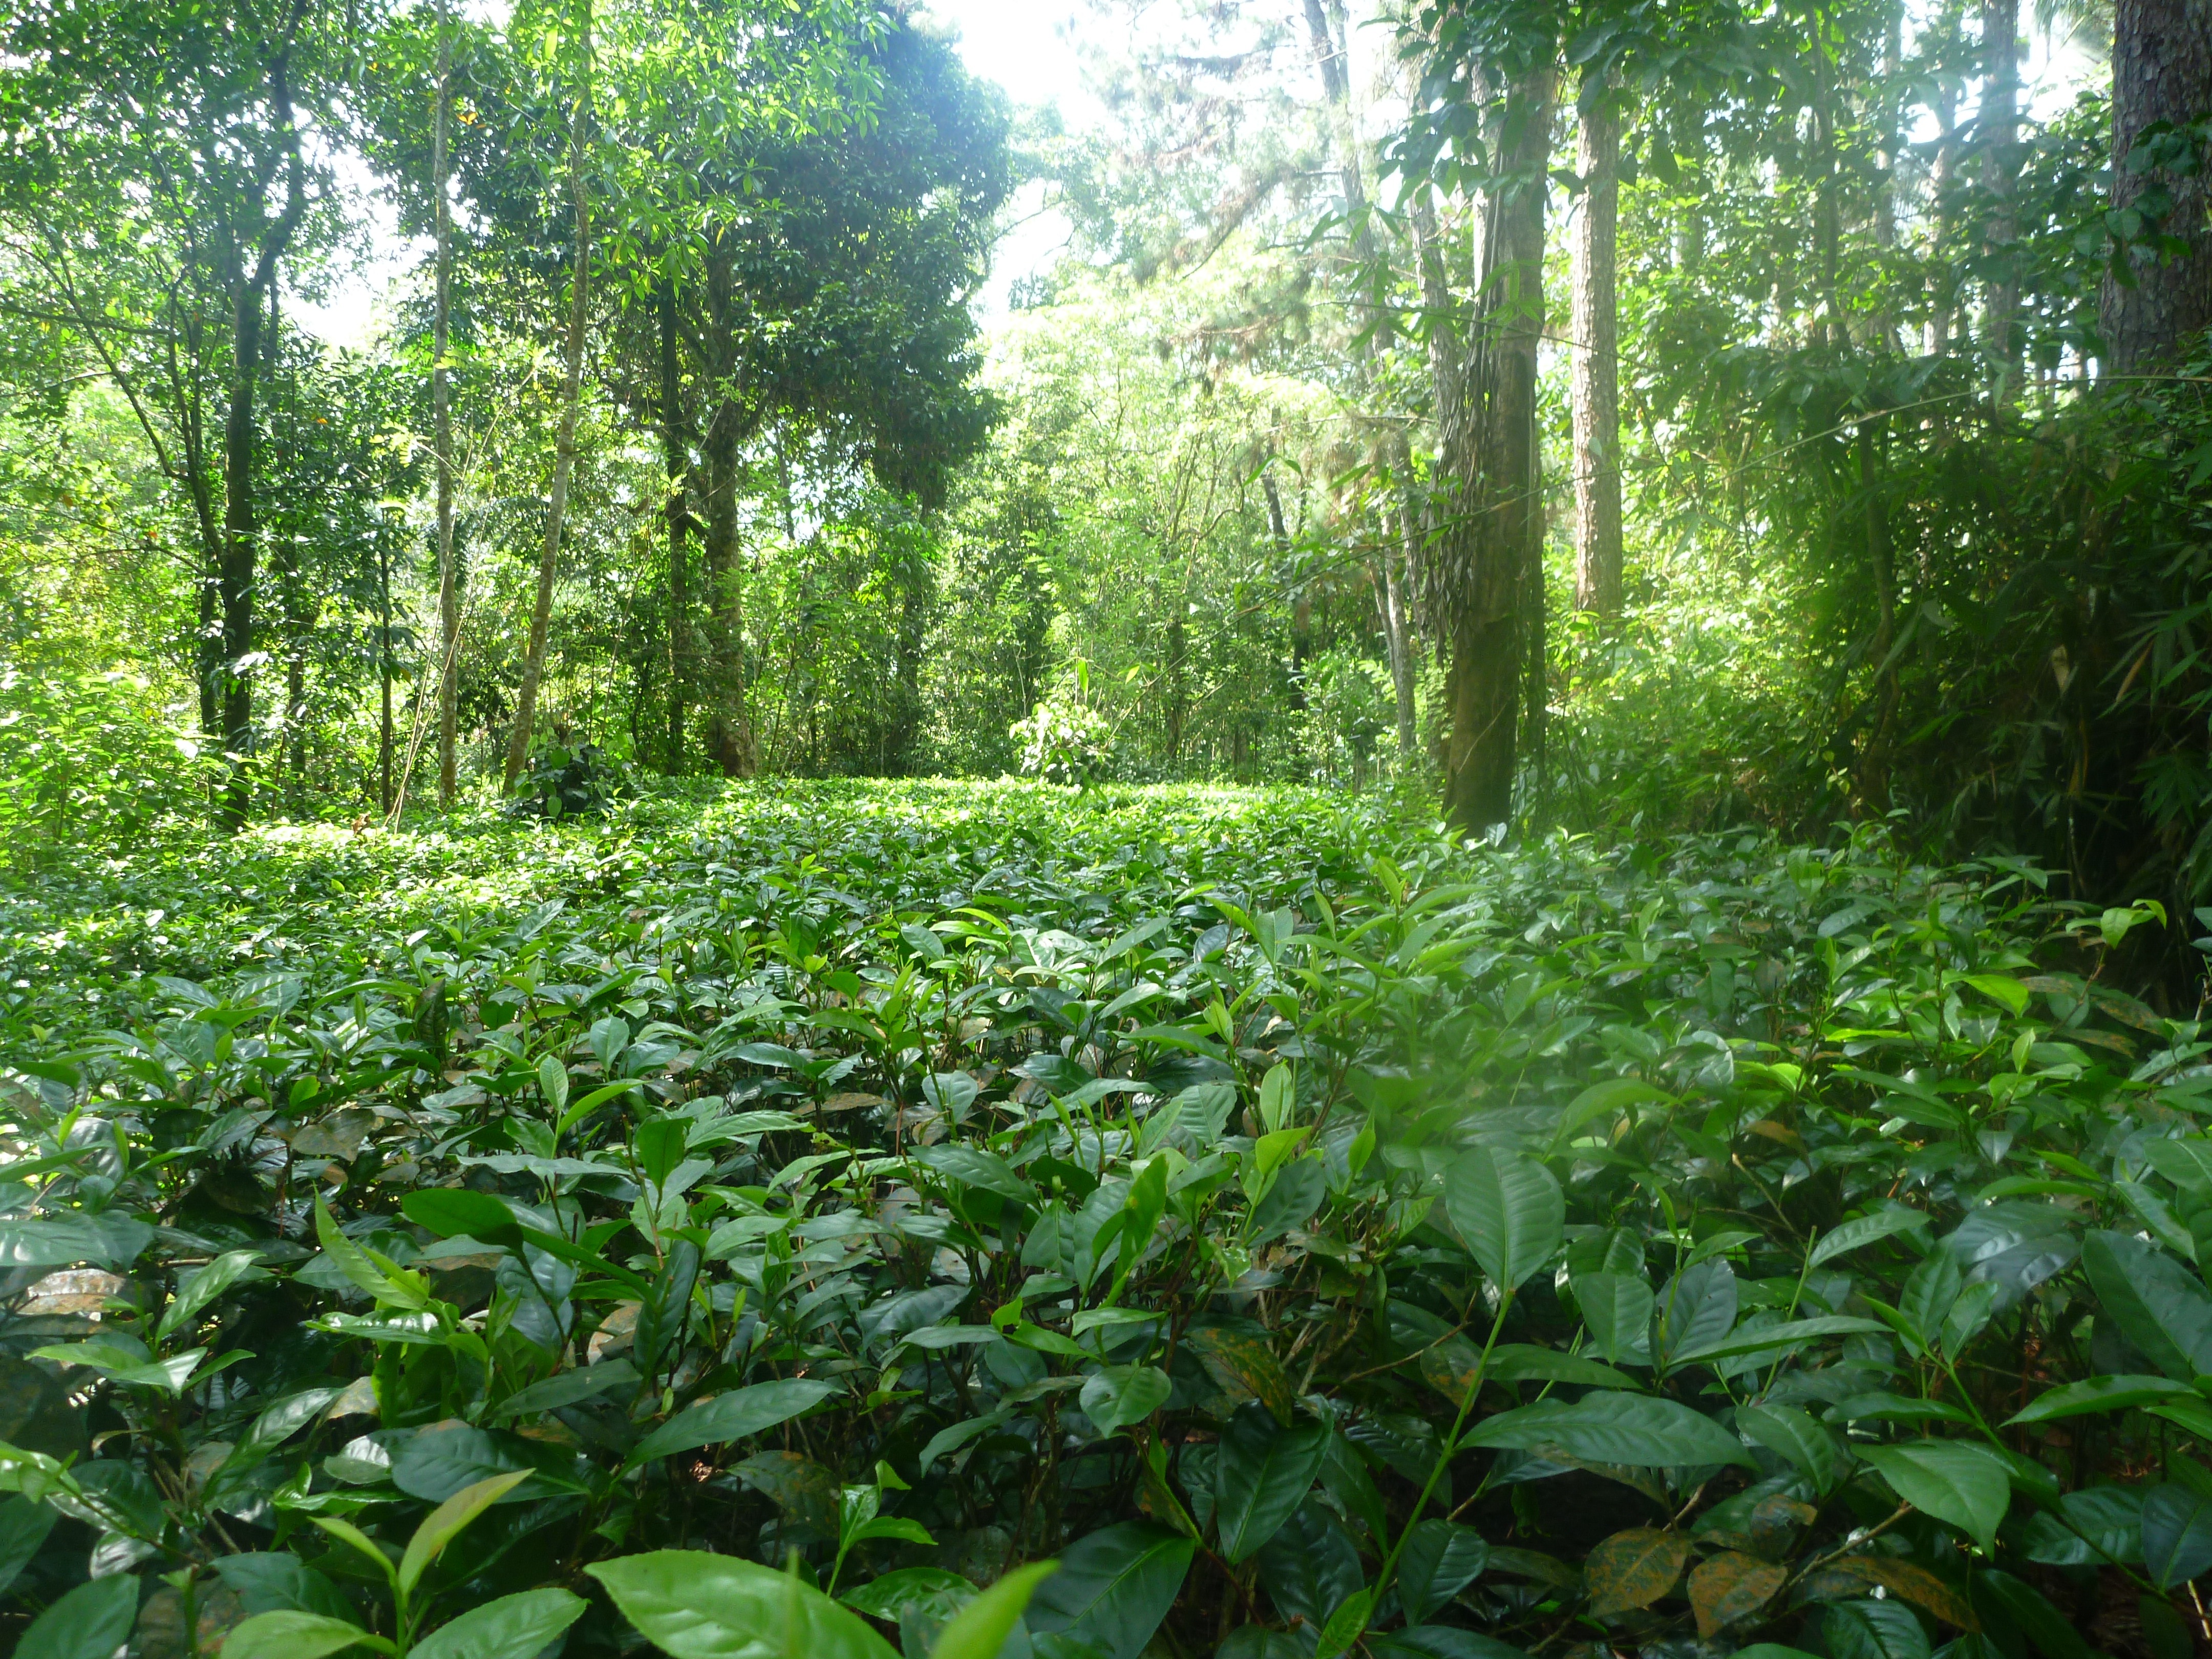
nature, forest, plant, meadow, sunlight, tea, leaf, flower, green, jungle, botany, garden, flora, vegetation, shrub, rainforest, deciduous, wetland, plantation, botanical garden, woodland, habitat, ecosystem, ceylon, biome, old growth forest, natural environment, temperate broadleaf and mixed forest